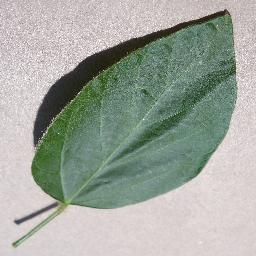
Label: Soybean___healthy